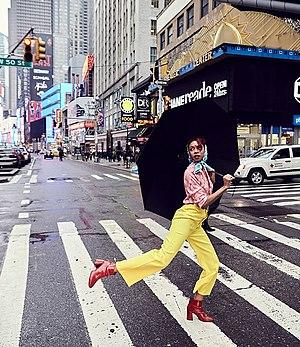
Ravyn Lenae est une chanteuse compositrice et interprète américaine de R&B originaire de Chicago. Elle fait partie du label Atlantic Records.